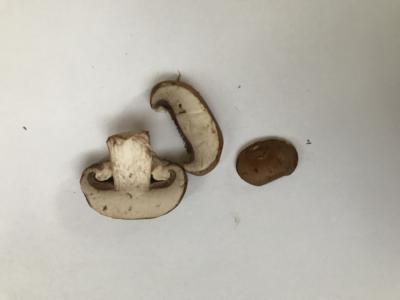
Label: generalcompost